Tone row

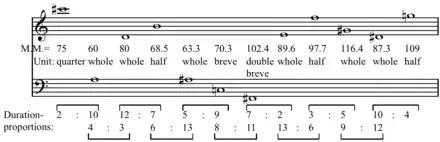
Tone row of Karlheinz Stockhausen's "Gruppen für drei Orchester", the registrally fixed pitches of which correspond with duration units and metronome marks.File:Stockhausen Gruppen für drei Orchester series.mid

Tone rows are the basis of Arnold Schoenberg's twelve-tone technique and most types of serial music. Tone rows were widely used in 20th-century contemporary music, like Dmitri Shostakovich's use of twelve-tone rows, "without dodecaphonic transformations."